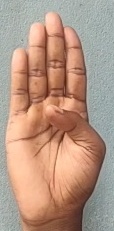
ASL sign: B